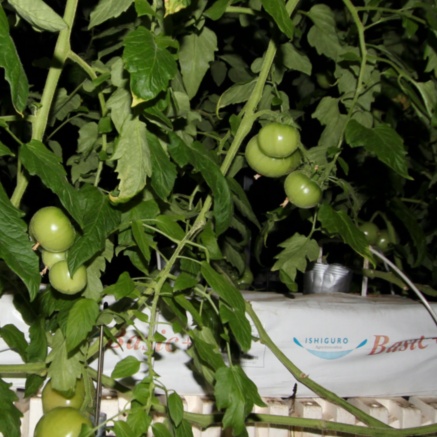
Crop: tomato